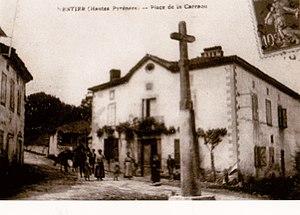
maison natale de Dupuy Peyou
Nestier est une commune française située dans le département des Hautes-Pyrénées en région administrative appelée Occitanie. Sa région historique est la Gascogne.